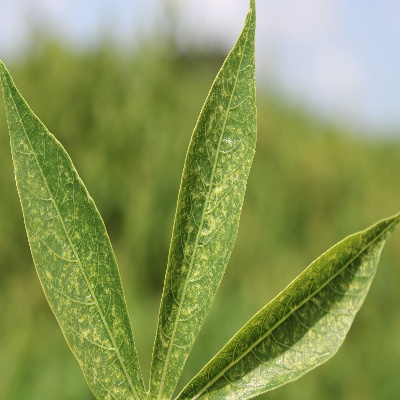
Crop: Cassava
Condition: green mite